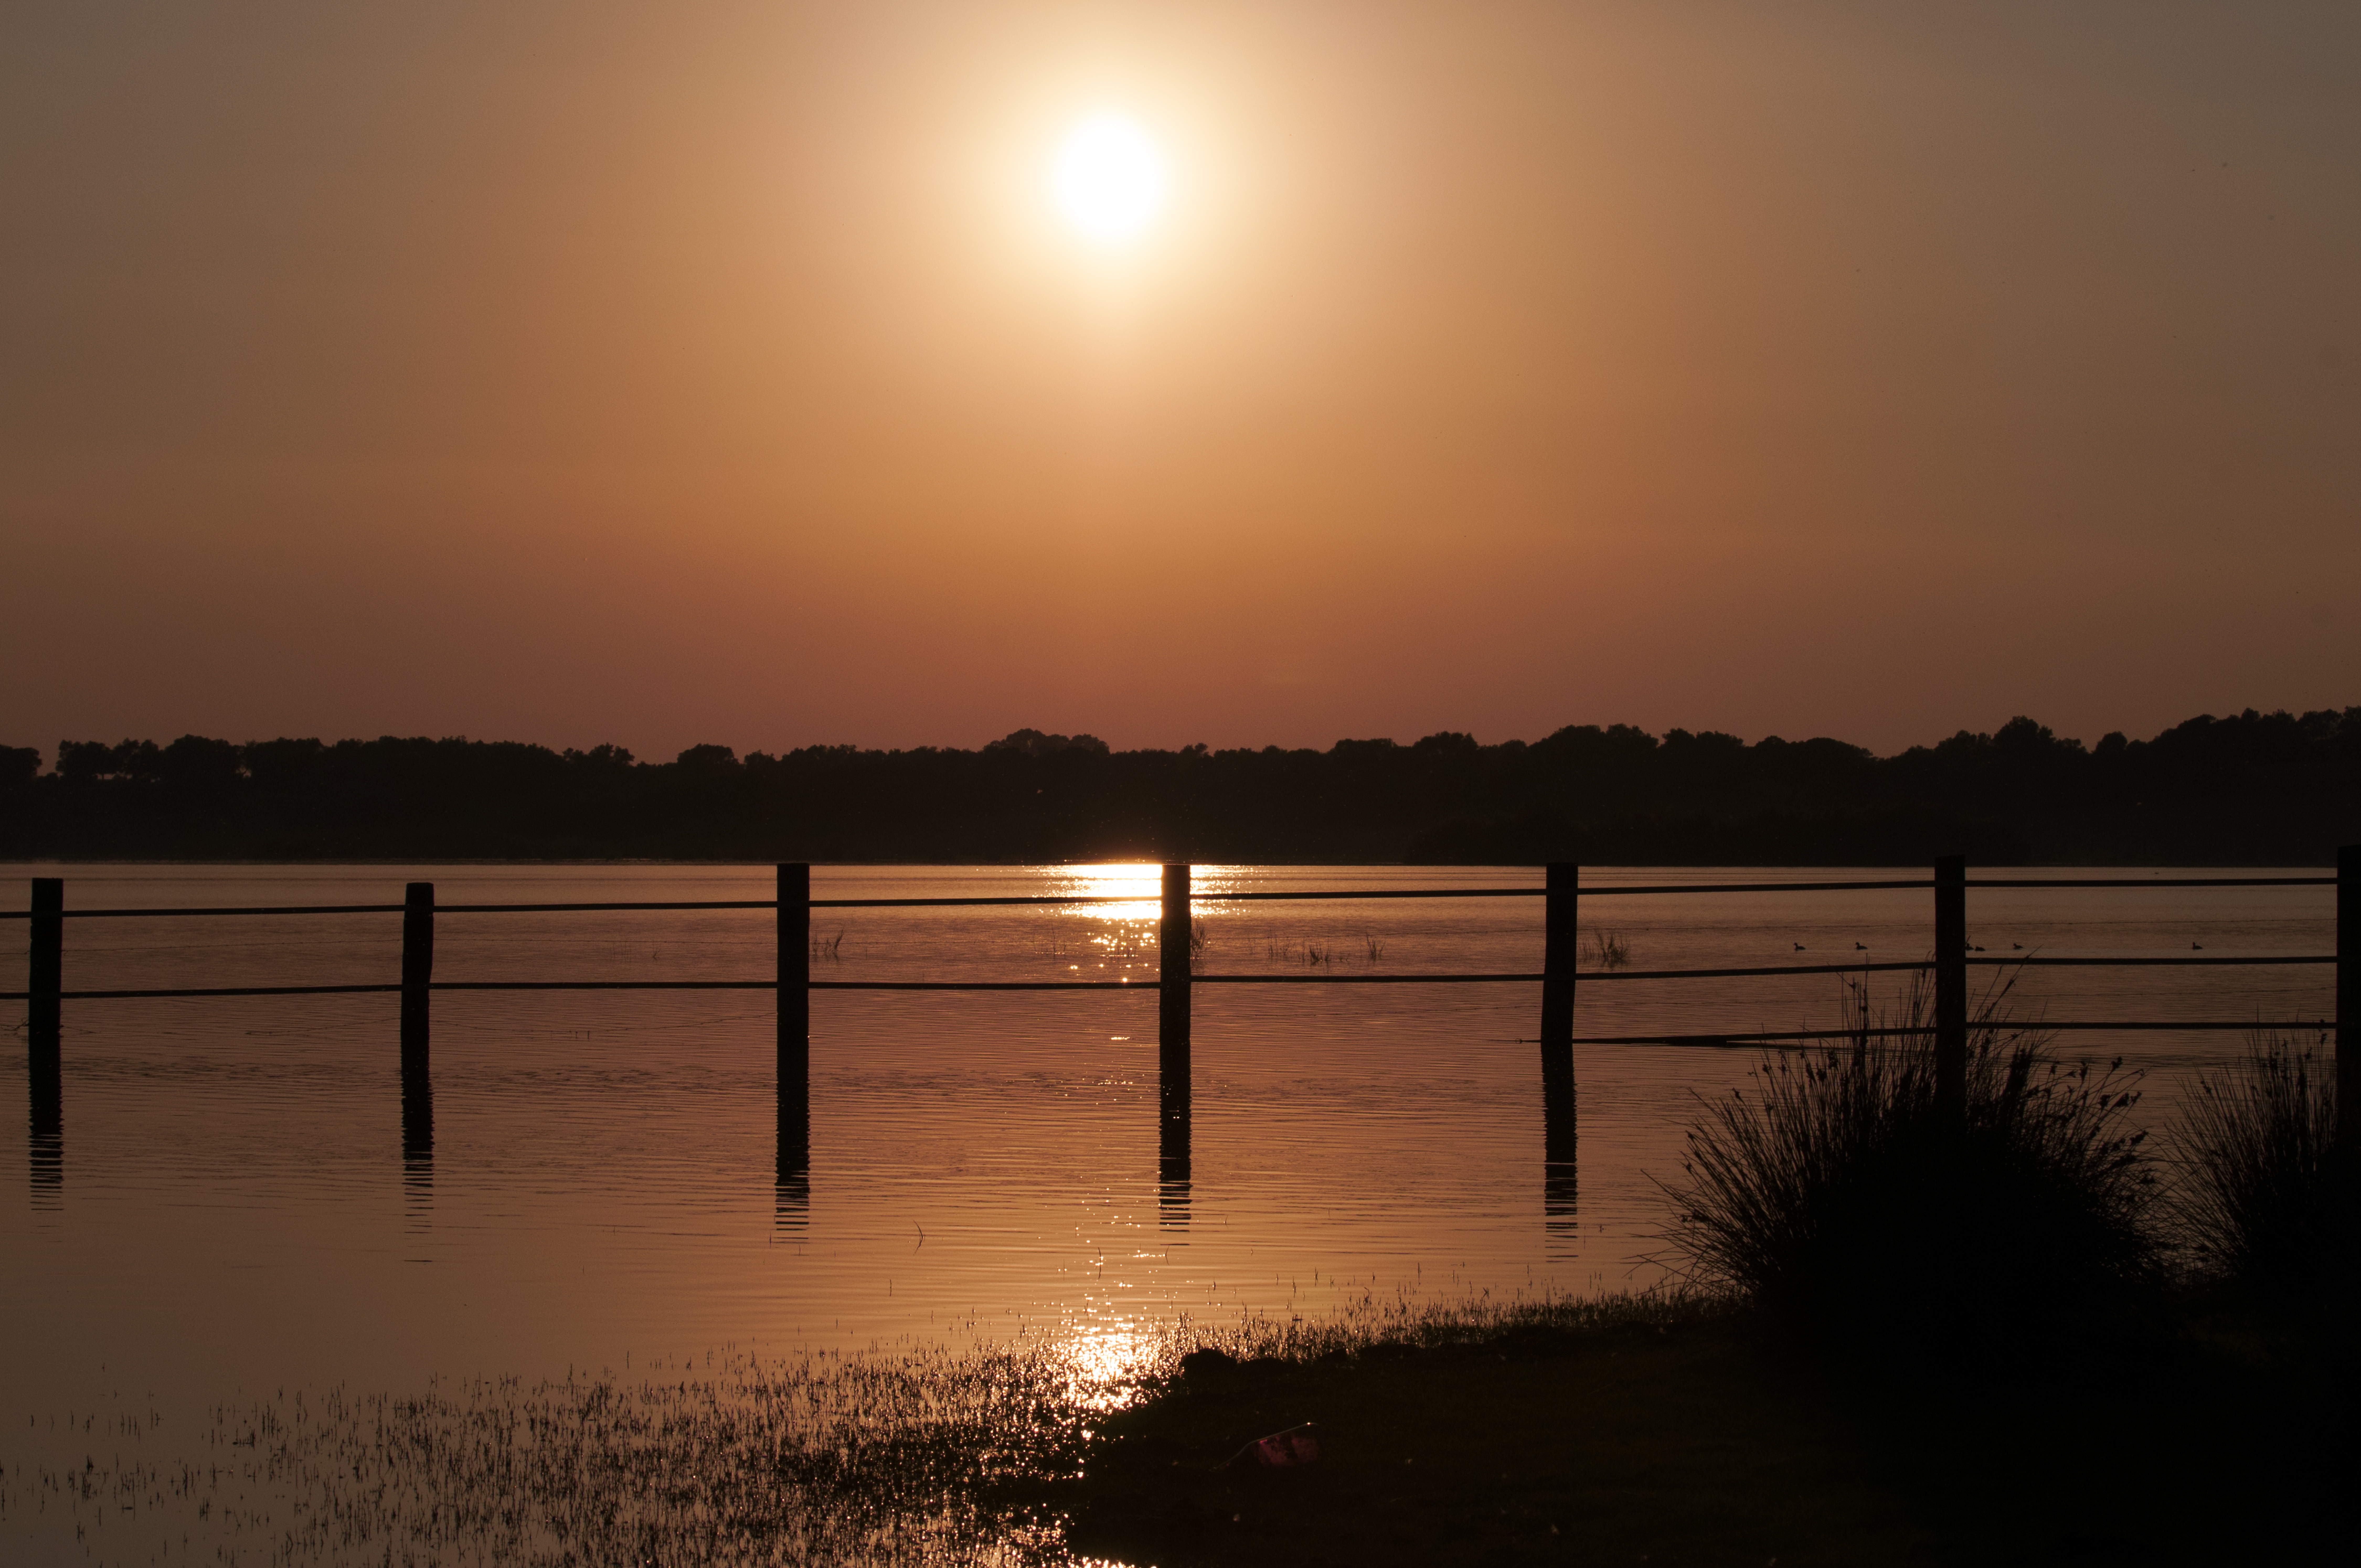
sea, horizon, sun, sunrise, sunset, sunlight, morning, lake, dawn, dusk, evening, reflection, seville, loch, afterglow, astronomical object, do ana, atmospheric phenomenon